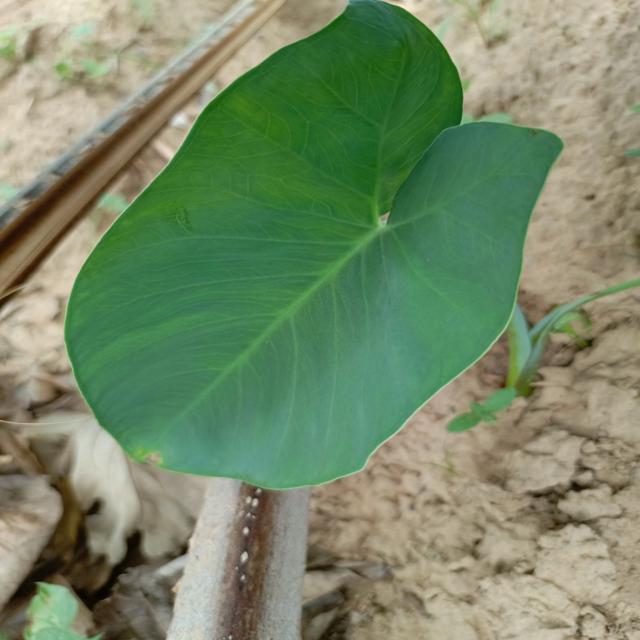
Label: Early_Blight